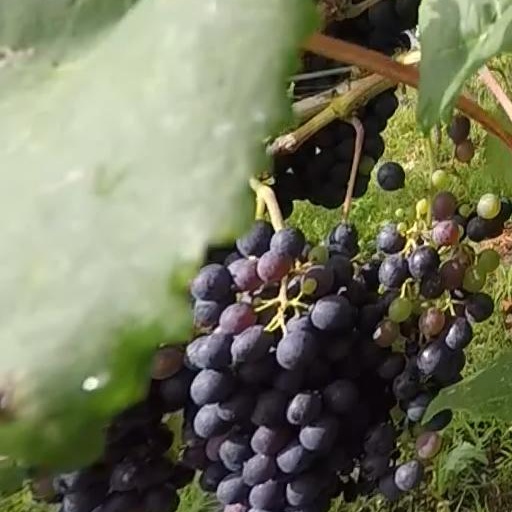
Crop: grape